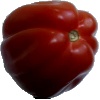
Label: Tomato Heart 1